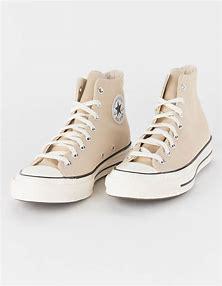
Brand: Converse
Model: Chuck Taylor All Star 70 Hi